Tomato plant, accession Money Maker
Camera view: tilt-top (135 deg); turntable rotation: 0 degrees
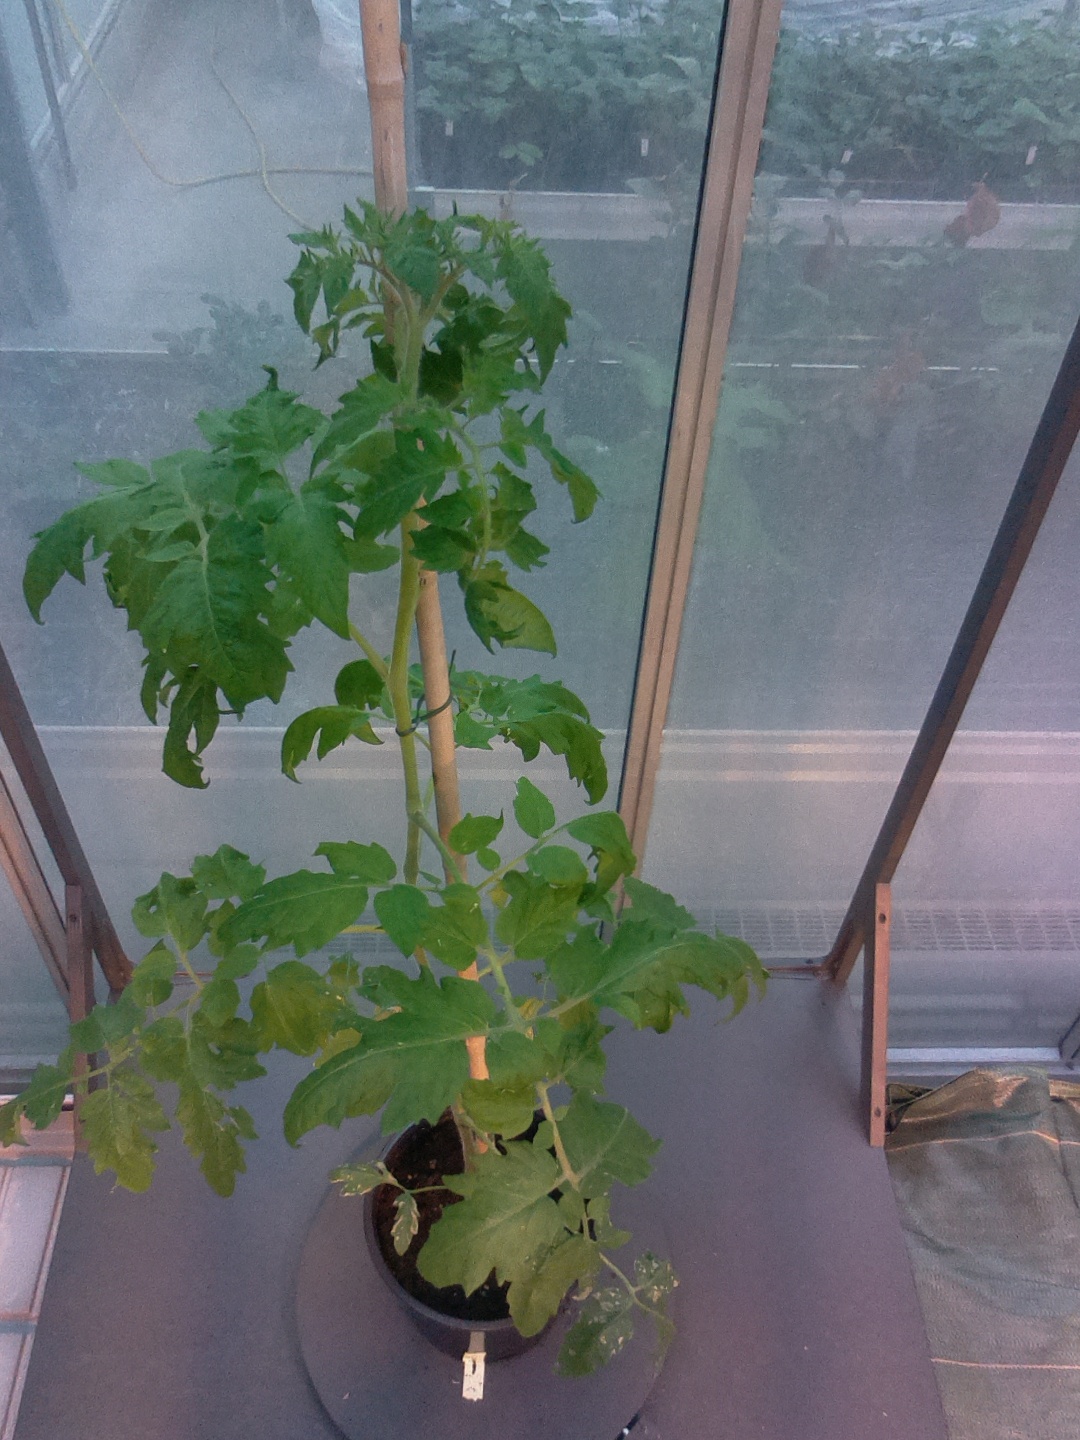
BBCH growth stage 20: First Side shoot start formed